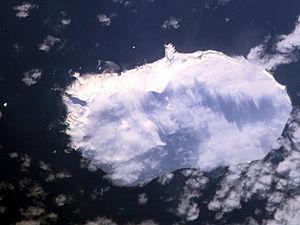
L'île Bouvet est une île volcanique inhabitée de l'océan Atlantique sud située à la limite nord de la plaque antarctique, à 1 696 km au nord du continent antarctique, à 1 869 km à l'est de l'île Saunders, dans l'archipel des îles Sandwich du Sud, à 2 519 kilomètres au sud-sud-ouest du cap de Bonne-Espérance et à 12 464 kilomètres au sud des côtes de la Norvège métropolitaine les plus proches. Nommée d'après son découvreur français Bouvet de Lozier, elle est possession norvégienne depuis 1927.